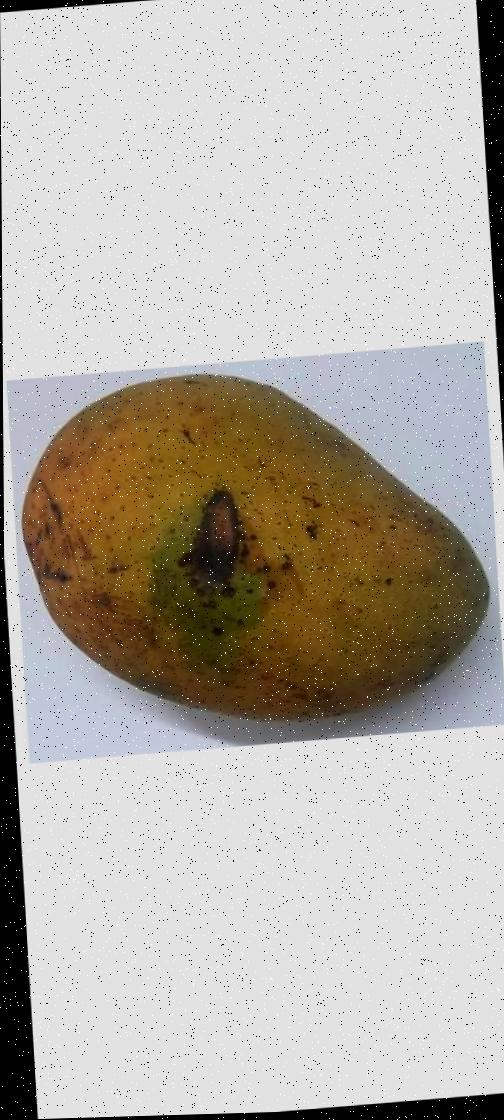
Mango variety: Ashshina Classic